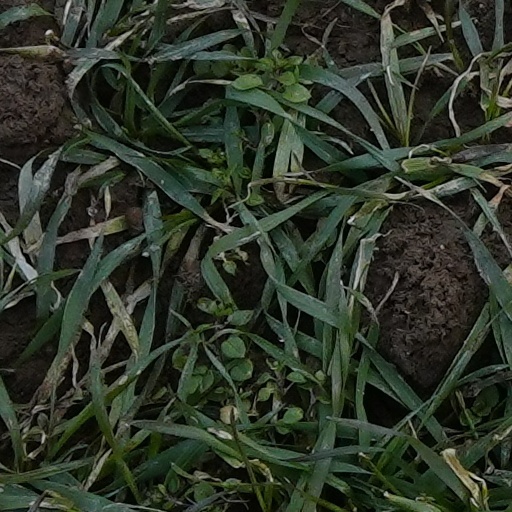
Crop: wheat